Sky position (RA, Dec in degrees): 172.701, 12.678
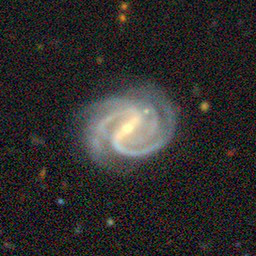
Galaxy morphology: Barred Spiral Galaxies